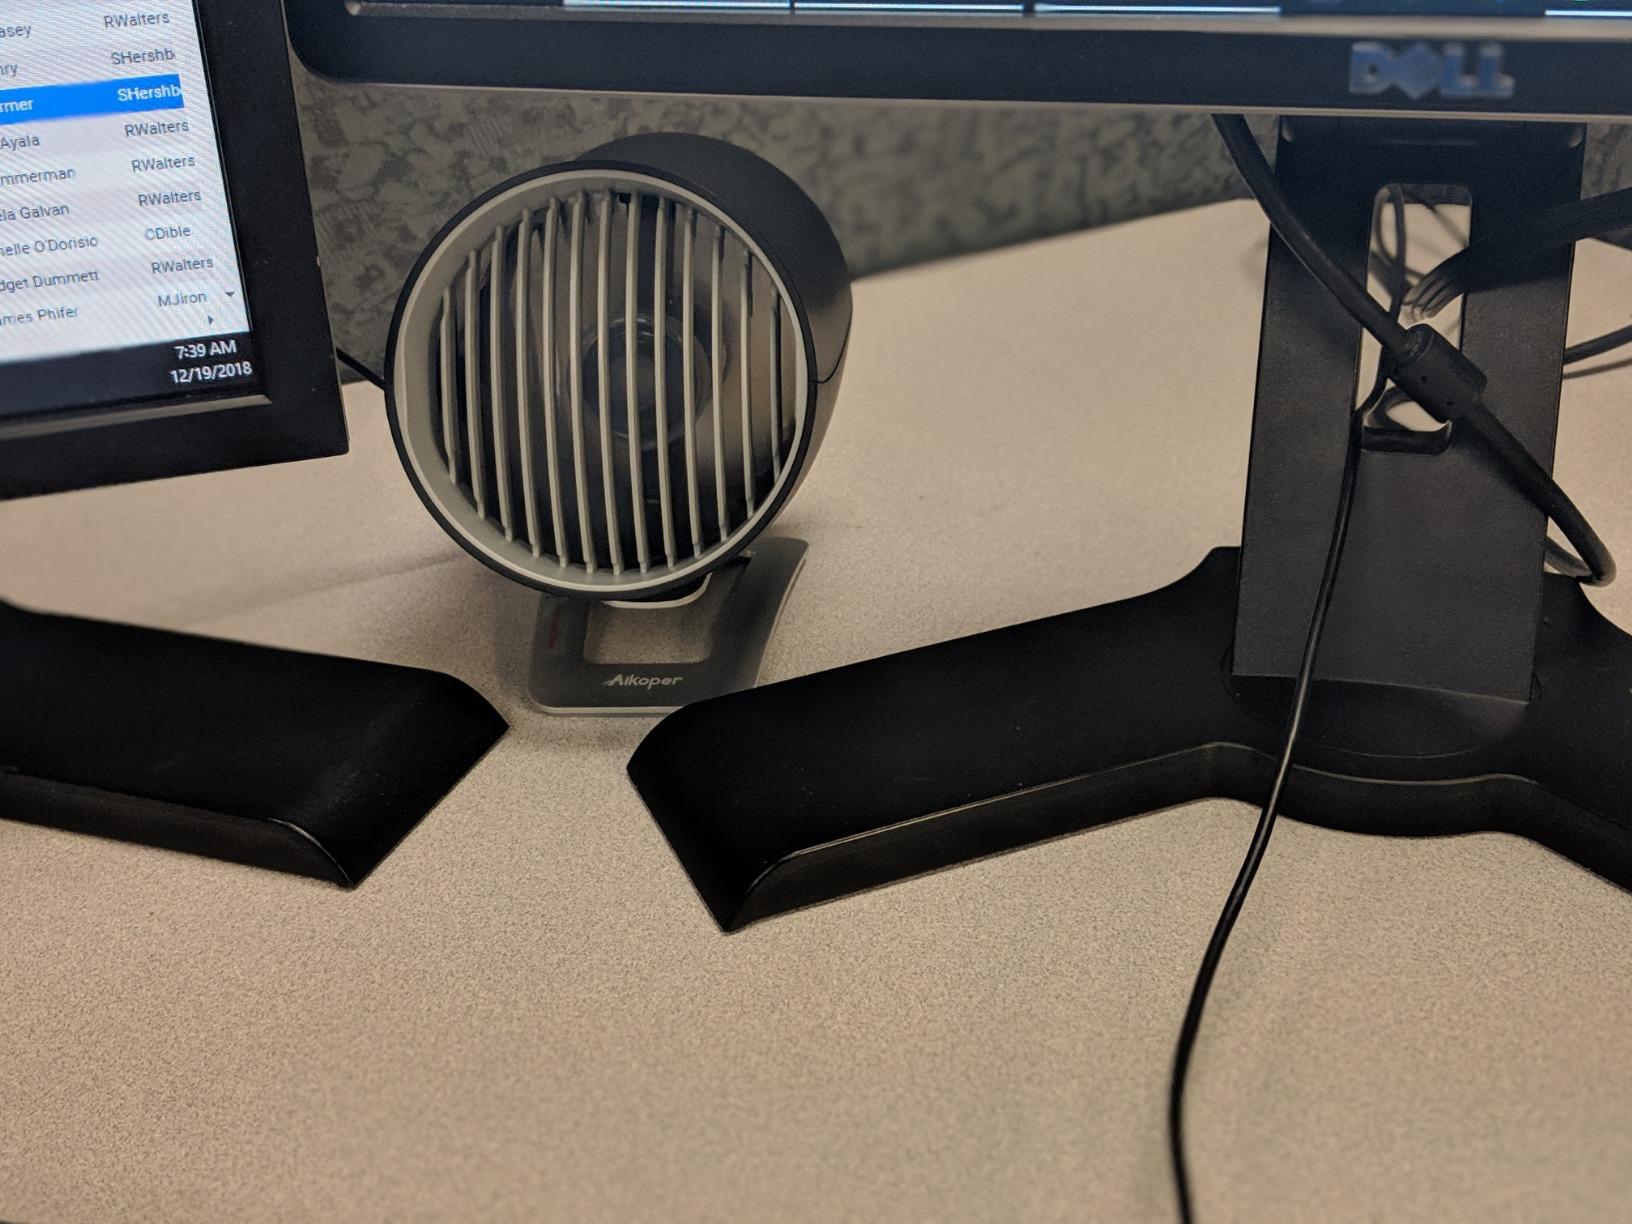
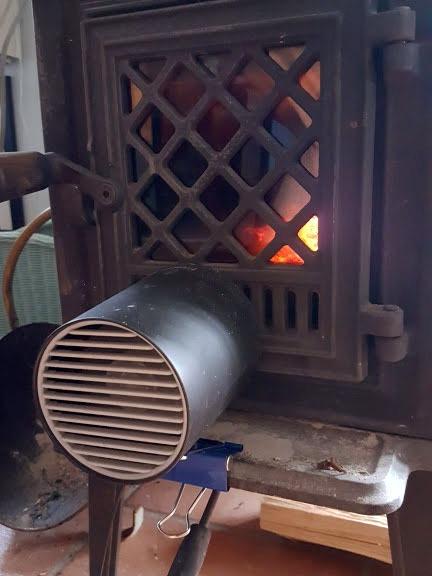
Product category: fan
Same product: no